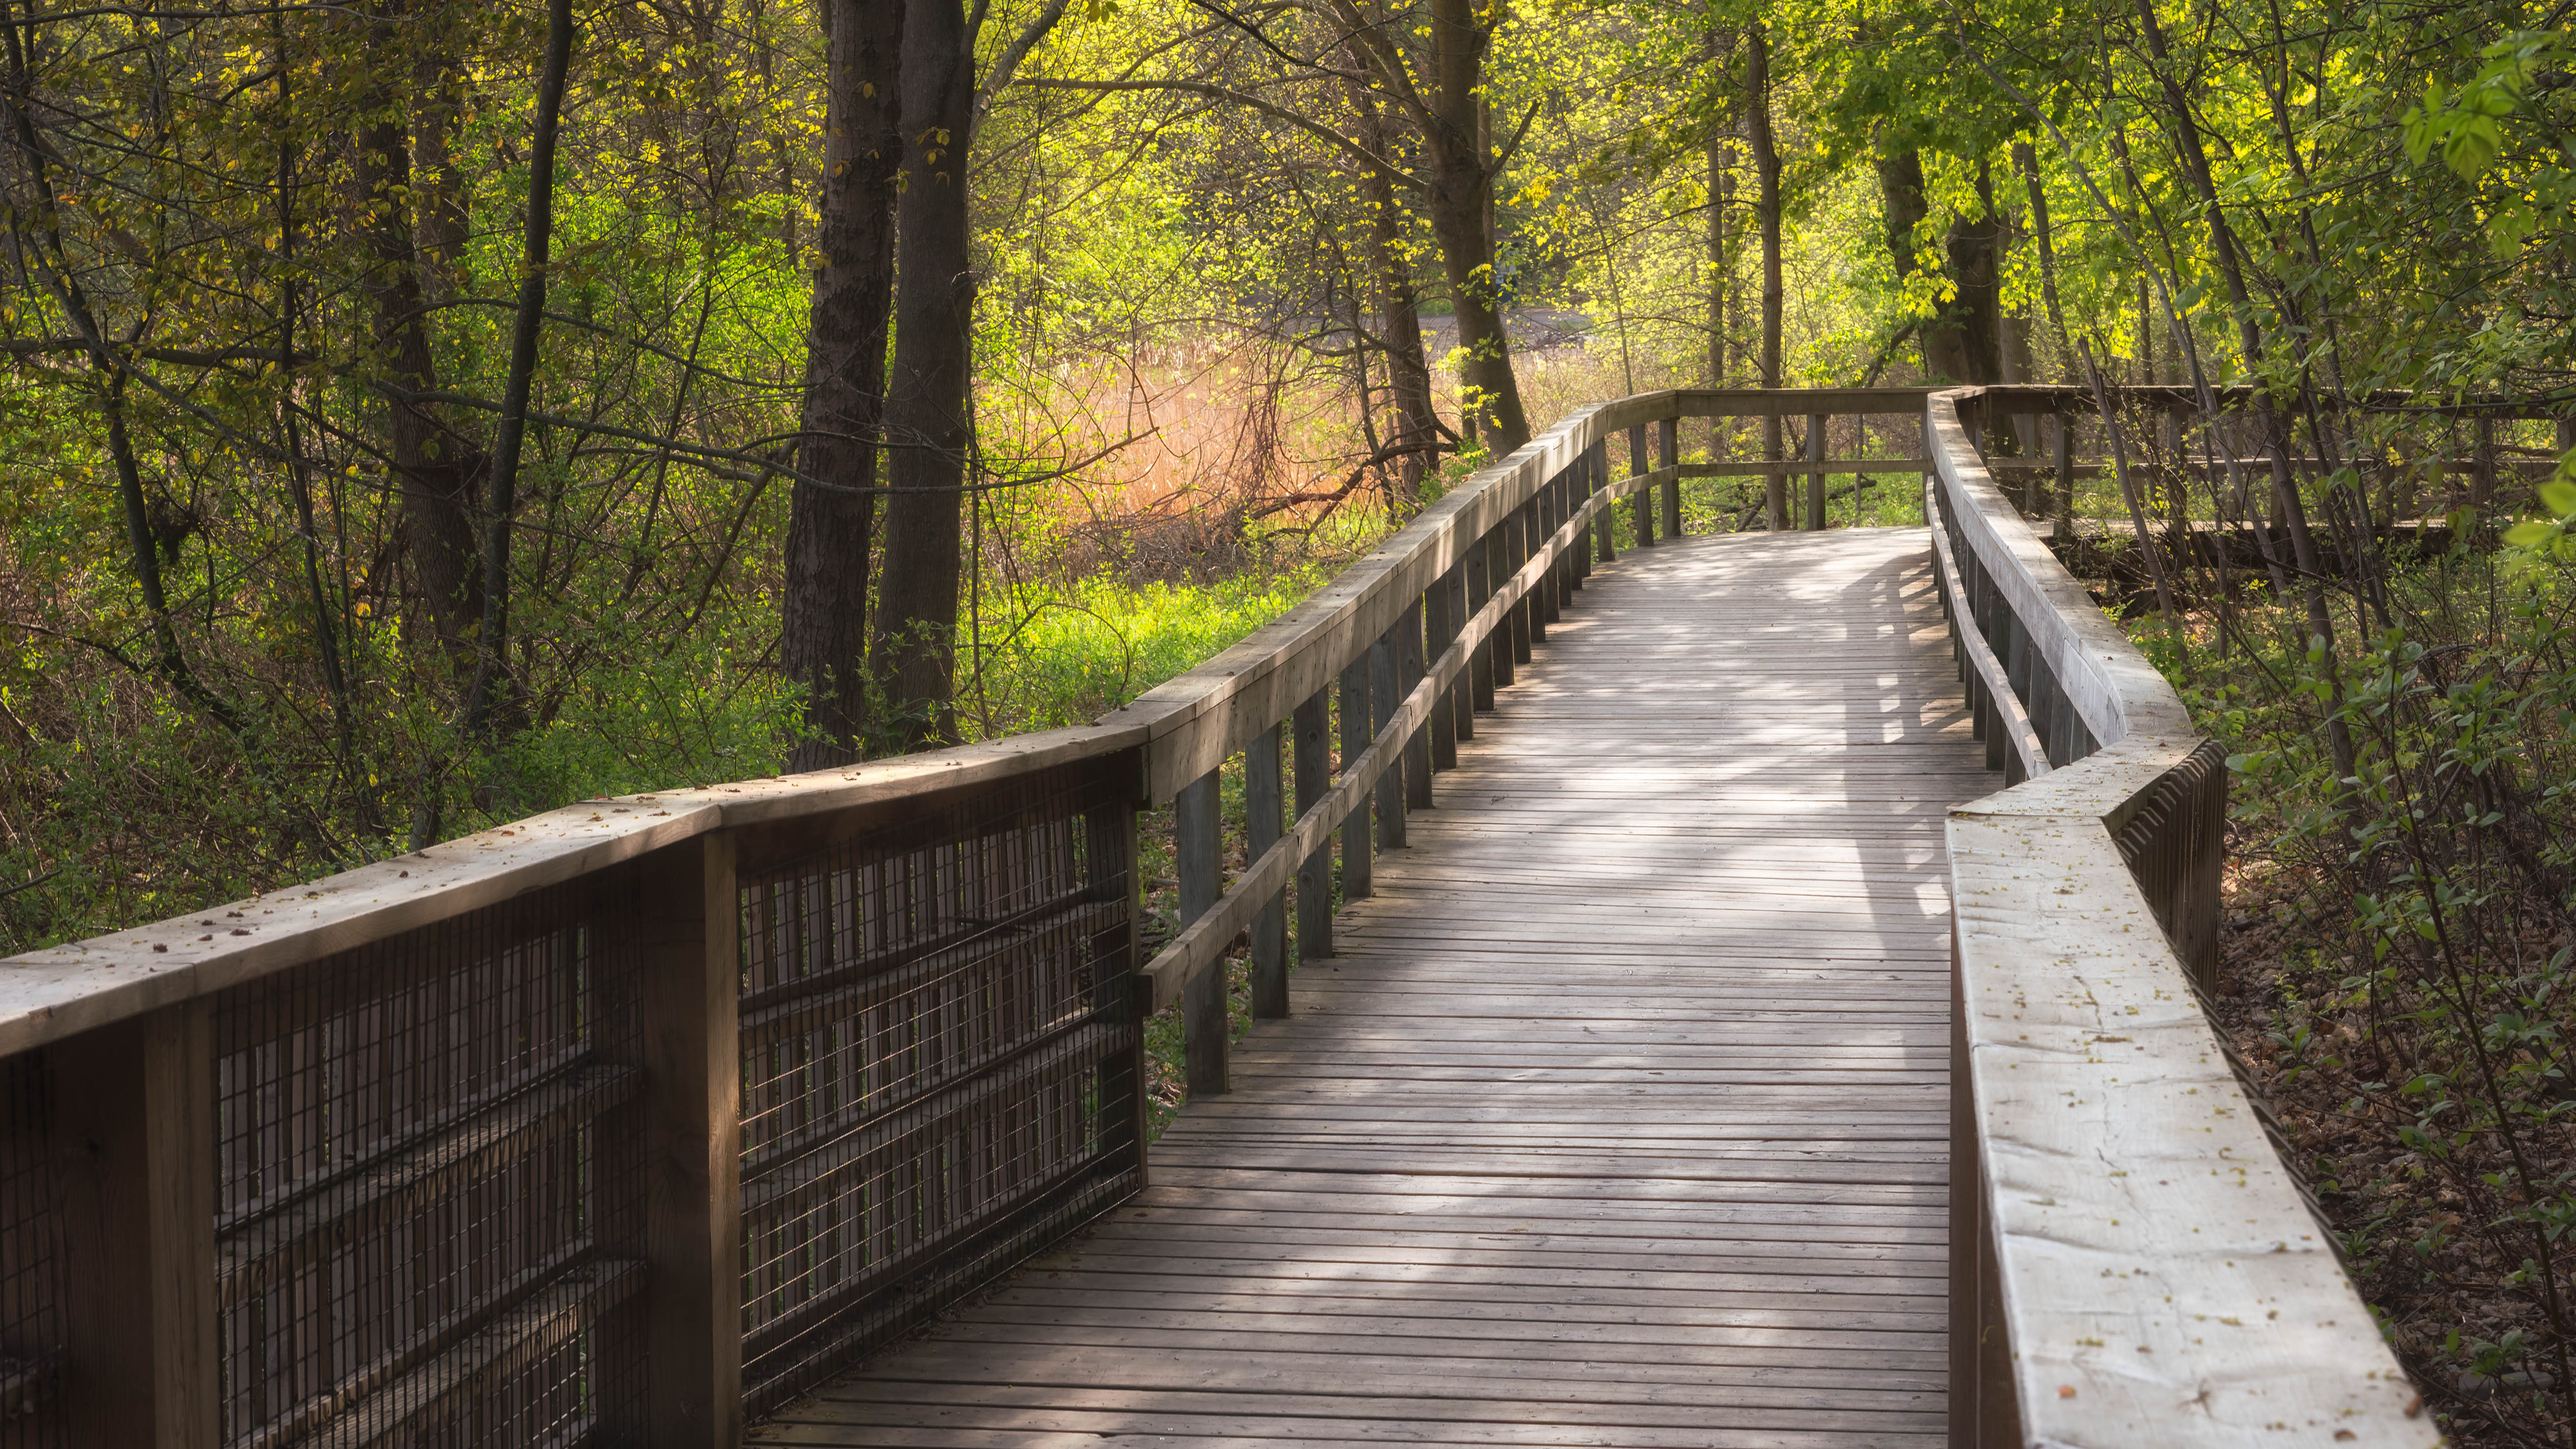
forest, marsh, board, wood, trail, bridge, walkway, walk, autumn, park, nikon, waterway, trees, jack, d750, mississauga, ontario, darling, rattray, woodland, habitat